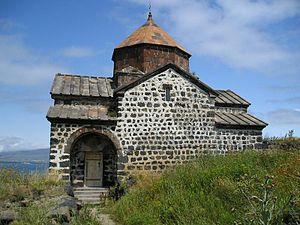
Sevanavank, ou monastère des Saints-Apôtres de Sevan, est un monastère arménien situé sur une péninsule du lac Sevan, dans le marz de Gegharkunik en Arménie. Le monastère est fondé en 874 par la princesse Mariam Bagratouni et à l'initiative du futur Catholicos Machtots, sur l'emplacement d'un monastère du IVᵉ siècle détruit par les Arabes.